Heilbronn

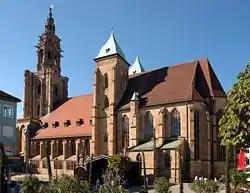
St. Kilian's Church, Heilbronn, as seen from the Kiliansplatz

Ever since the Franks under Chlodwig settled in the Neckar region around 500 the area has been predominantly Christian and when Heilbronn was first mentioned in an official document in 741 Christian Michaelsbasilica, present day's Kilianskirche, was mentioned along with the city. The Teutonic Knights constructed its church from the 13th century and both churches were continually expanded. They were joined later by other churches and cloisters in the city.